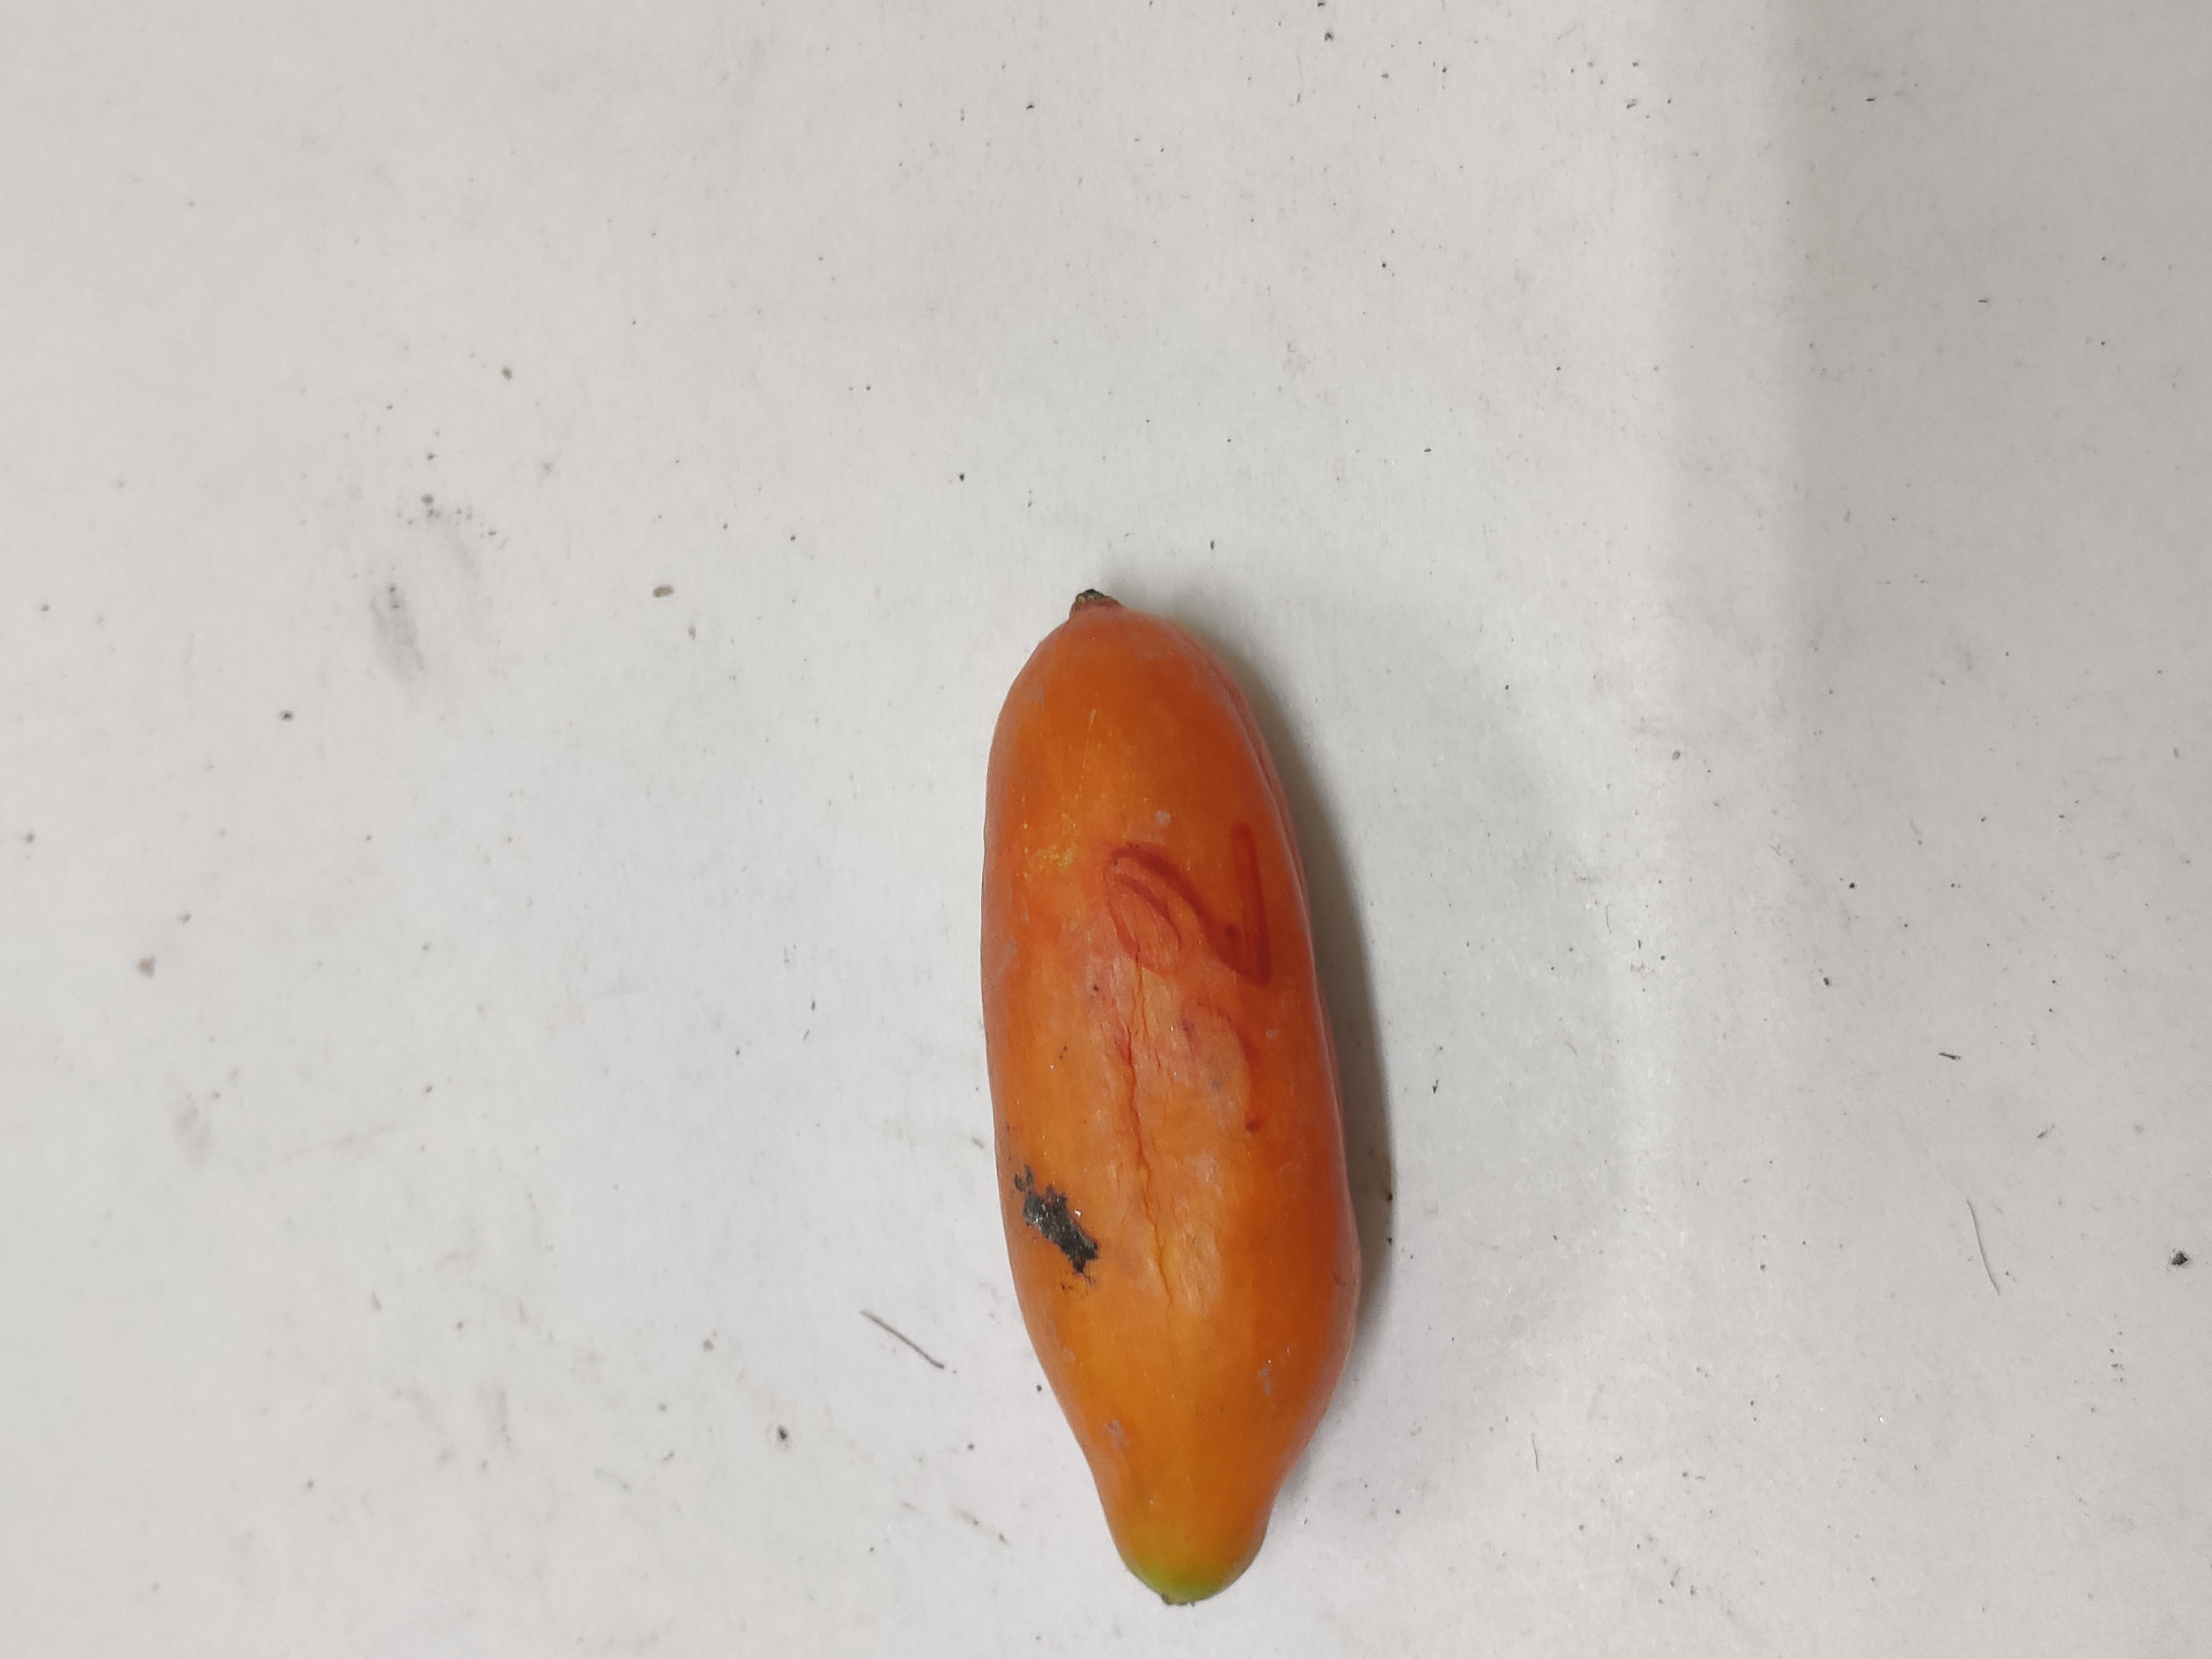
Crop: Ivy Gourd
Condition: Severely Damaged